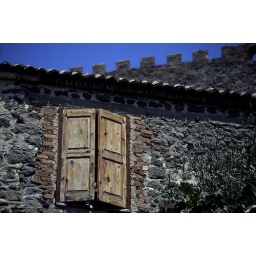
Medivial window of the Molivos' castle in Lesvos island